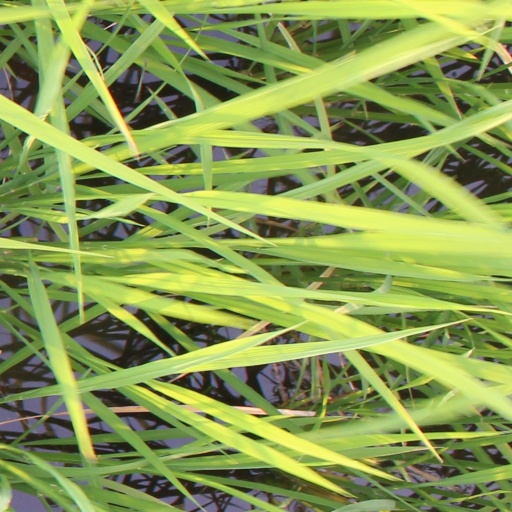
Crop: rice